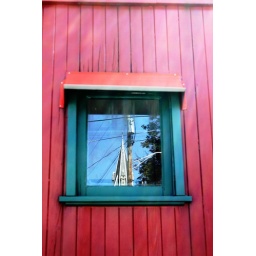
as seen in an old railroad car